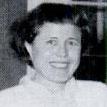
Age: 45